Tuckahoe marble

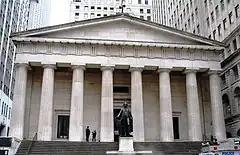
The Federal Hall National Memorial in Manhattan, constructed using Tuckahoe marble.

Tuckahoe marble (also known as Inwood and Westchester marble) is a type of marble found in southern New York and western Connecticut in the Northeastern United States. Part of the Inwood Formation of the Manhattan Prong, it dates from the Late Cambrian to the Early Ordovician ages (~484 ma ago). It was first quarried on a large scale commercially in the village of Tuckahoe, New York. Deposits are also found in the Inwood area of Manhattan, New York City, in Eastchester, New York, and extending southward to parts of the Bronx, such as Kingsbridge, Mott Haven, Melrose and Tremont and Marble Hill. Other locations in Westchester County include Ossining, Hastings, and Thornwood.